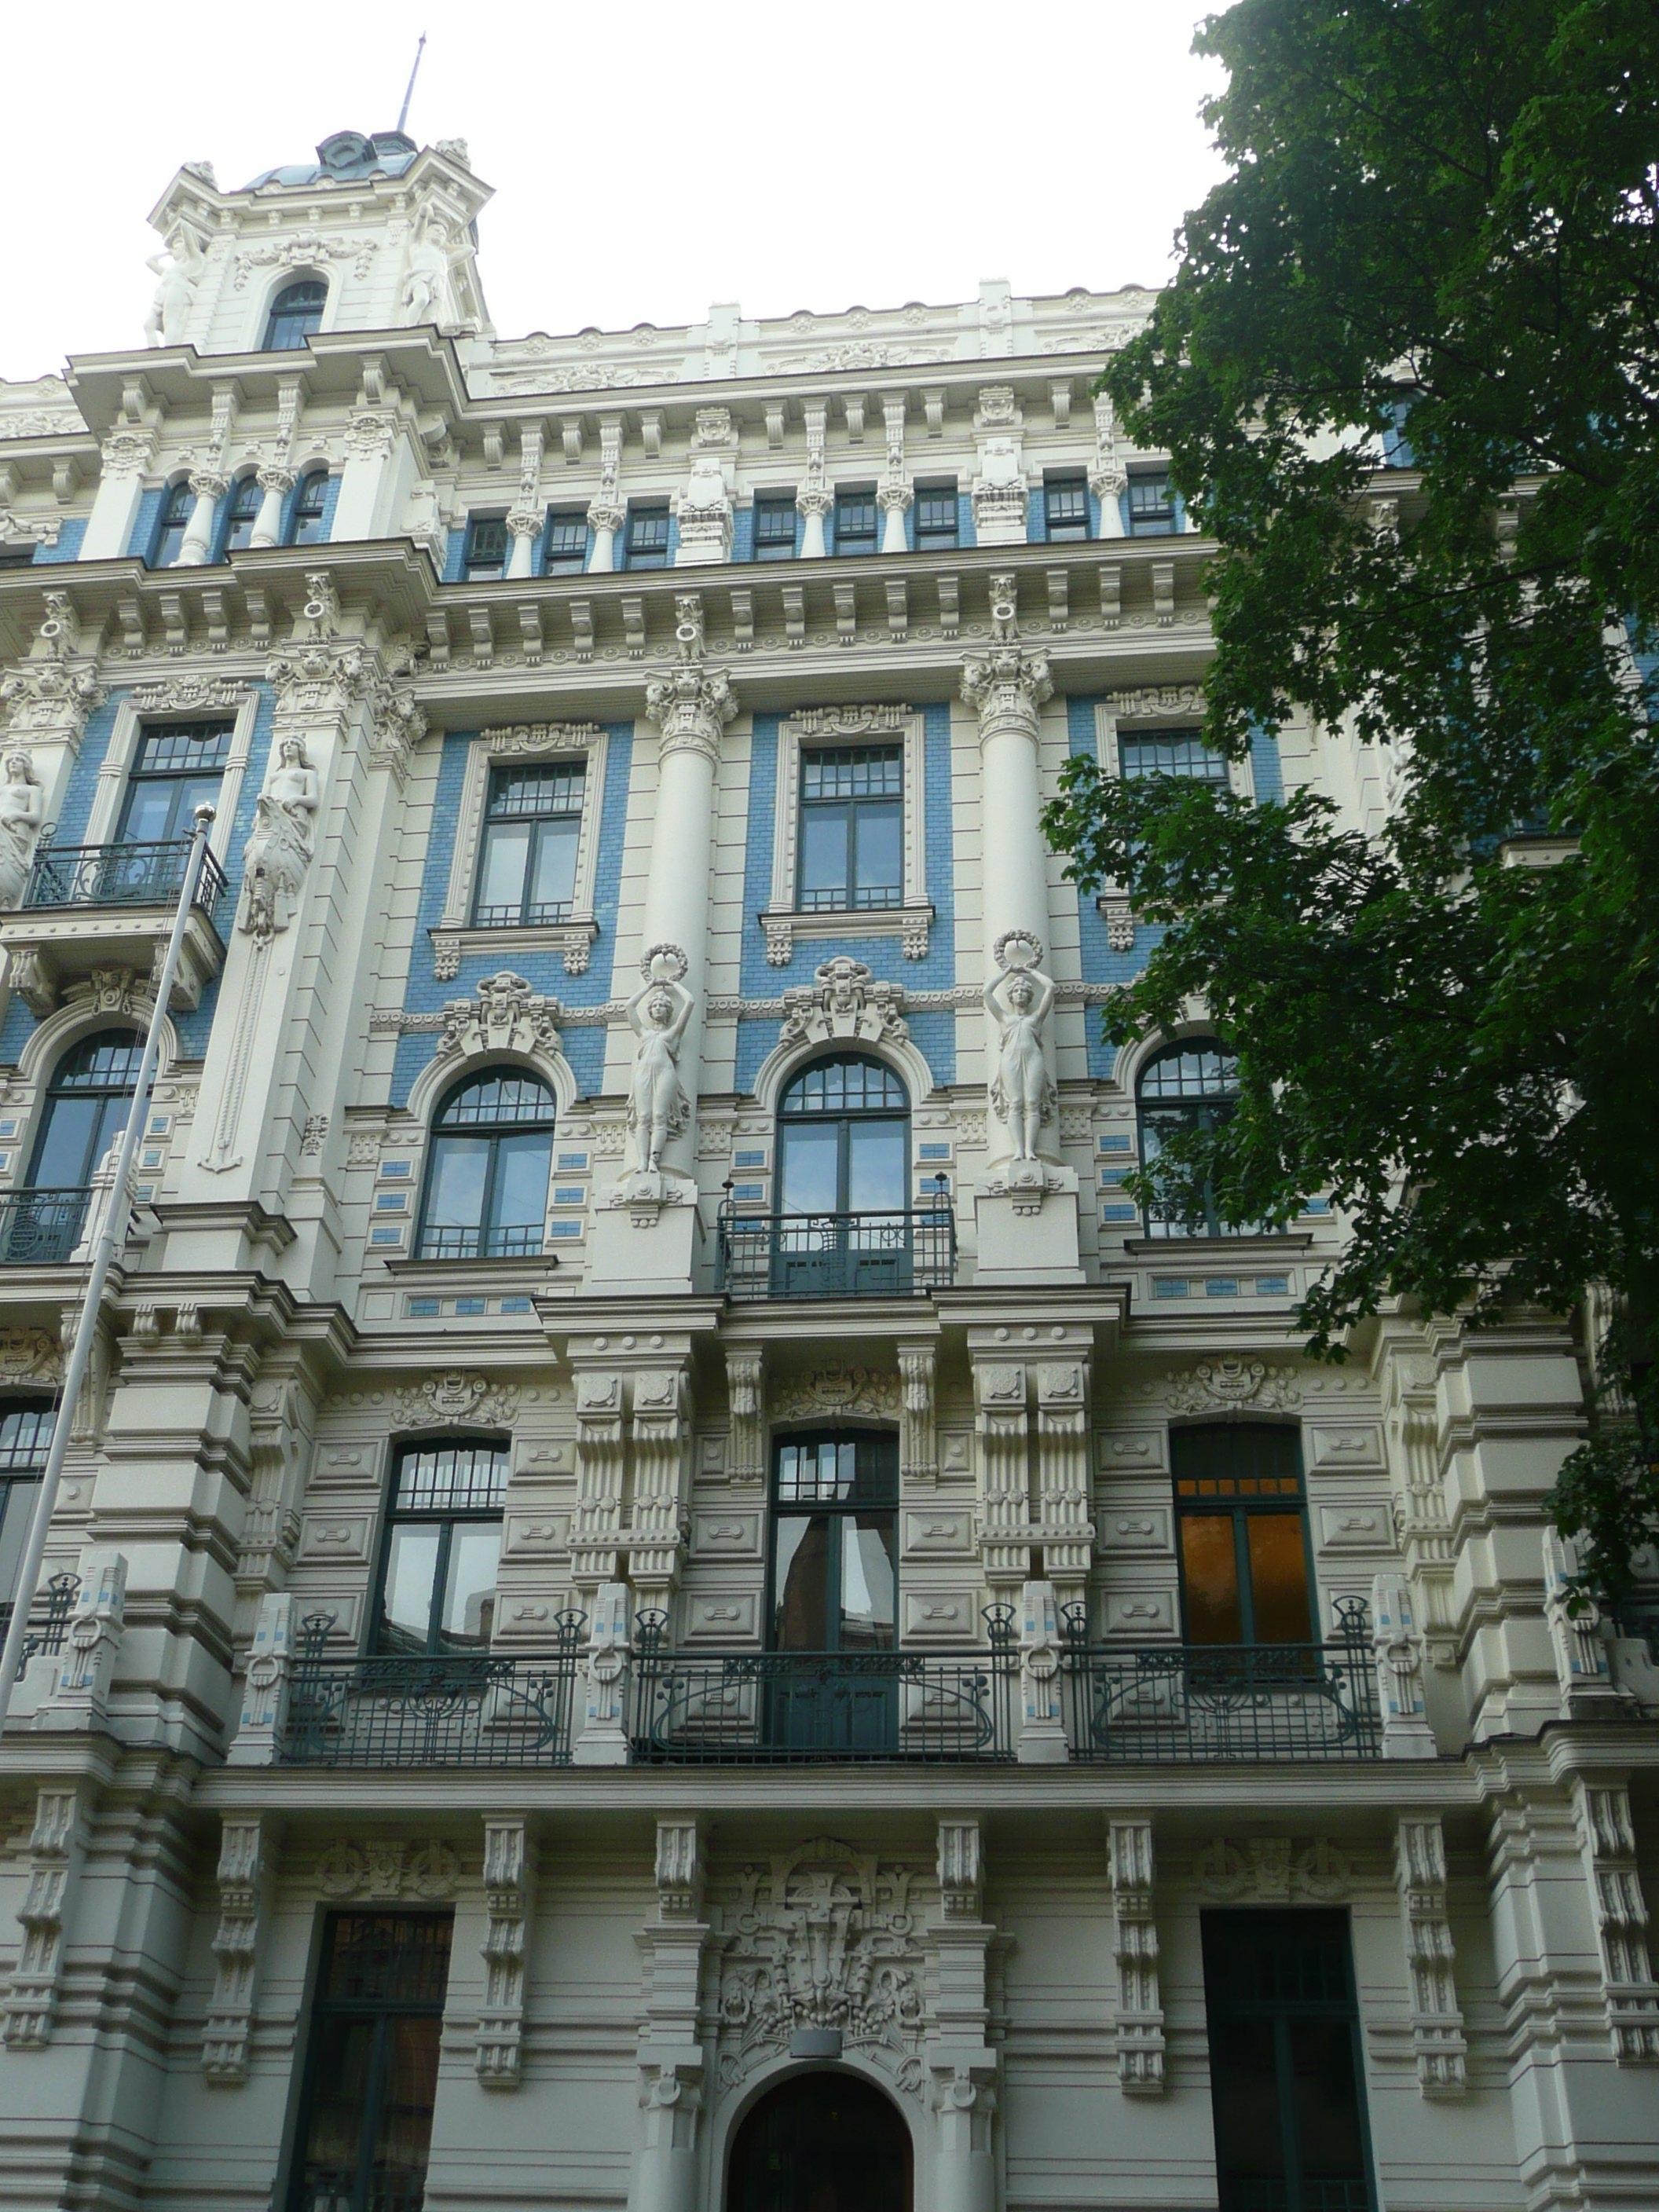
architecture, mansion, building, palace, landmark, facade, synagogue, estate, art nouveau, condominium, neighbourhood, tours, riga, latvia, classical architecture